Snowflake (gorilla)

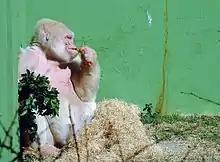
Snowflake resting in his enclosure

Upon his arrival to Barcelona in November 1966, he was given an official reception by the then-mayor of Barcelona, Josep Maria de Porcioles, and called "Blancanieves" ("Snow White") in the newspaper "Tele/Exprés". He became famous, though, with the name given to him by Sabater when "National Geographic" featured him on the cover in March 1967, with the English name Snowflake. This name spread among the press ("Stern", "Life", "Paris-Match"). Sabater himself called the gorilla "Copi" or "Floquet", and in the later years "Nfumu".